Bellinzona

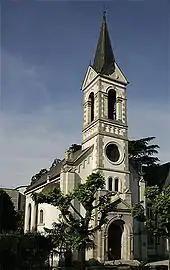
Swiss Reformed church in Bellinzona

From the , 12,185 or 74.0% were Roman Catholic, while 651 or 4.0% belonged to the Swiss Reformed Church. There are 2,164 individuals (or about 13.14% of the population) who belong to another church (not listed on the census), and 1,463 individuals (or about 8.89% of the population) did not answer the question.